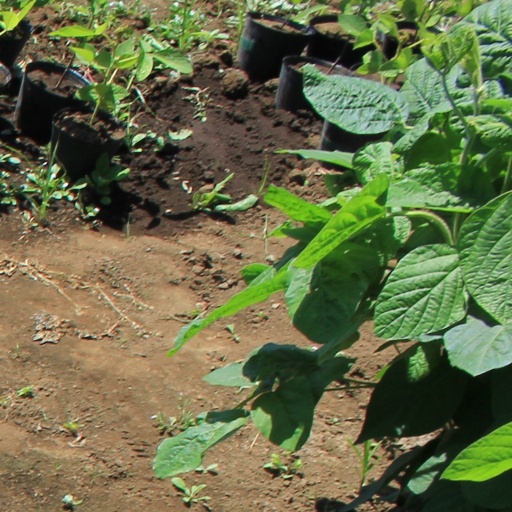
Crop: soybean